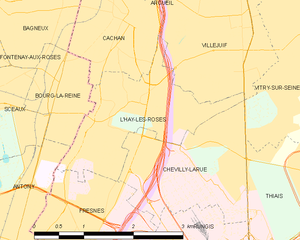
Carte des communes françaises L'Haÿ-les-Roses